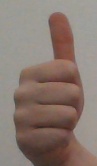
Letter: aleff